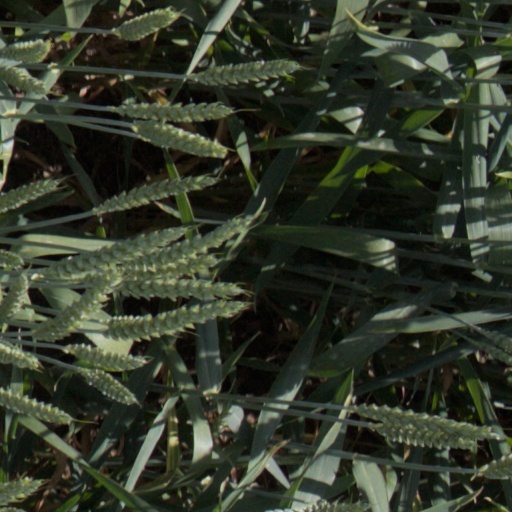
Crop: wheat